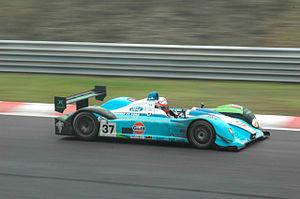
Les 1 000 kilomètres de Spa 2005, disputés le 17 avril 2005 sur le circuit de Spa-Francorchamps en Belgique, sont la cinquième course des Le Mans Endurance Series courues depuis 2004. Il s'agit de la vingt-cinquième édition de l'épreuve, la vingtième sur un format de 1 000 kilomètres, et la première manche des Le Mans Endurance Series 2005.
Paul Alexandre Belmondo, né le 23 avril 1963 à Boulogne-Billancourt, est un coureur automobile français. Il est le petit-fils du sculpteur Paul Belmondo et le fils de l'acteur Jean-Paul Belmondo.
Paul Belmondo Racing était une écurie automobile Française fondée par Paul Belmondo en 1998 et arrêtée en 2007.